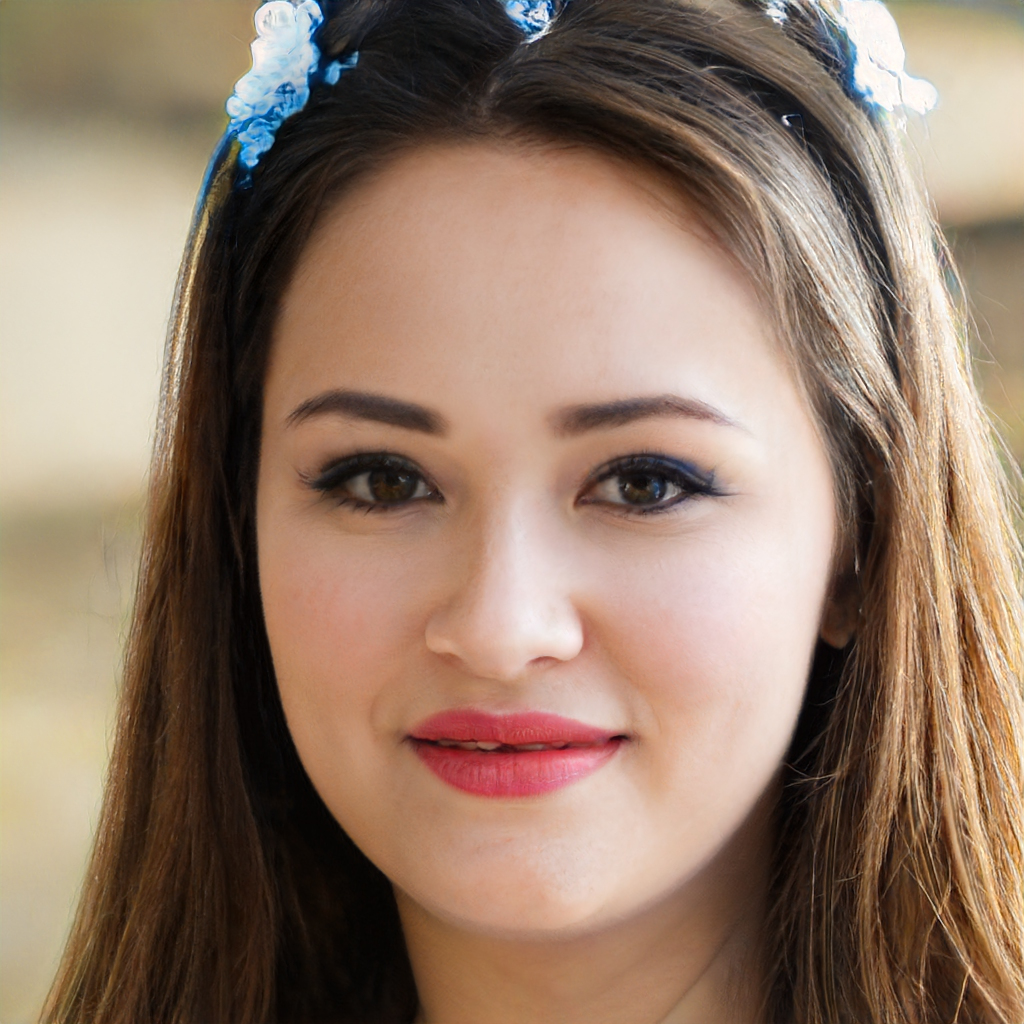
Label: Colored